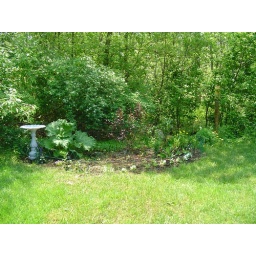
We added a bird bath and a few new flowers to the garden in the back.